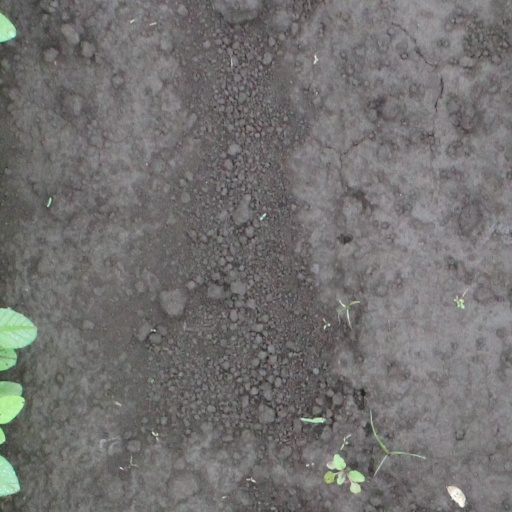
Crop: soybean